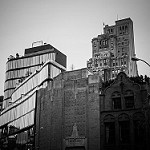
Label: B & W